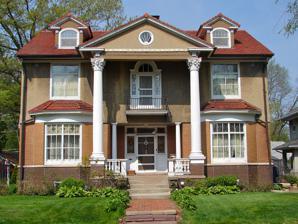
Building: Stauduhar House
Country: United States of America
Year built: 1903
Historic house in Illinois, United States United States historic place Stauduhar House U.S. National Register of Historic Places Show map of Illinois Show map of the United States Location 1608 21st St. Rock Island, Illinois Coordinates 41°29′43″N 90°34′15″W / 41.49528°N 90.57083°W / 41.49528; -90.57083 Area less than one acre Built 1895 Architect George P. Stauduhar NRHP reference No. 82002597 Added to NRHP March 5, 1982 The Stauduhar House is an historic building located in Rock Island, Illinois , United States. It was listed on the National Register of Historic Places in 1982. The house is in the Highland Park Historic District. George P. Stauduhar George Stauduhar was a prolific architect based in Rock Island. He graduated with a degree in architecture from the University of Illinois in 1888. Stauduhar moved to Rock Island in 1890 to establish his practice, which ended with his death in 1928. He married Anna Elizabeth Farrell in 1891 and they raised eight children. The architectural practice was a family business.  His sons assisted in the business arrangements and supervised the construction on the work-site. His oldest son, Charles, owned his own construction company and was his father's business partner. The Stauduhar daughters maintained the business's financial records and inventories. He died of heart failure in Valley City, North Dakota on September 23, 1928, while supervising the construction of a church. His son and business partner Charles died the next day in an automobile accident while on his way to make his father's funeral arrangements. While this brought an end to the family's architectural business, they continued to live in the house until 1975. George Stauduhar's architectural and personal papers were donated to the University of Illinois. While Stauduhar designed a variety of buildings, he is most noted for his work for the Catholic Church . He designed over 200 churches in the Gothic Revival style in the upper Mississippi River Valley. Eight of his churches were built in Rock Island County . Stauduhar used classical architectural styles in his residential buildings that incorporated his love for the romantic. He liked to mix textures and various architectural details in the homes he designed. His own home exemplifies this tendency in his work. Stauduhar also designed commercial buildings and steamboat interiors. A sample of George Stauduhar's designs in Rock Island includes: St. Mary's Rectory (1890) John Looney residence (1895) Kelly Residence (1895) Villa de Chantal (1900–1919) Sacred Heart Church (1901) Shields House (1904) Potter House (1907) West End Settlement (1907) Peoples National Bank remodel (1910) Math Residence (1911) Audubon School (1912) A.D. Huesing Bottling Plant and Garage (1912) Fire Station #5 (1914) Eagles Building (1914) Fire Station #6 (1916) Long View Park Chalet (1917) Ward residence (1918) Architecture Stauduhar designed his own home in 1895 utilizing an eclectic style with Free Classic influences. It features a tile roof, a Classical pediment that sits on top of two-story columns, rounded bays, twisted copper downspouts and different window shapes used throughout the structure. Originally the second and third stories were covered in cedar shingles. They were replaced by stucco after a 1918 fire. On the interior the dining room features a barrel-vaulted ceiling and elaborate woodwork in the entry hall. References